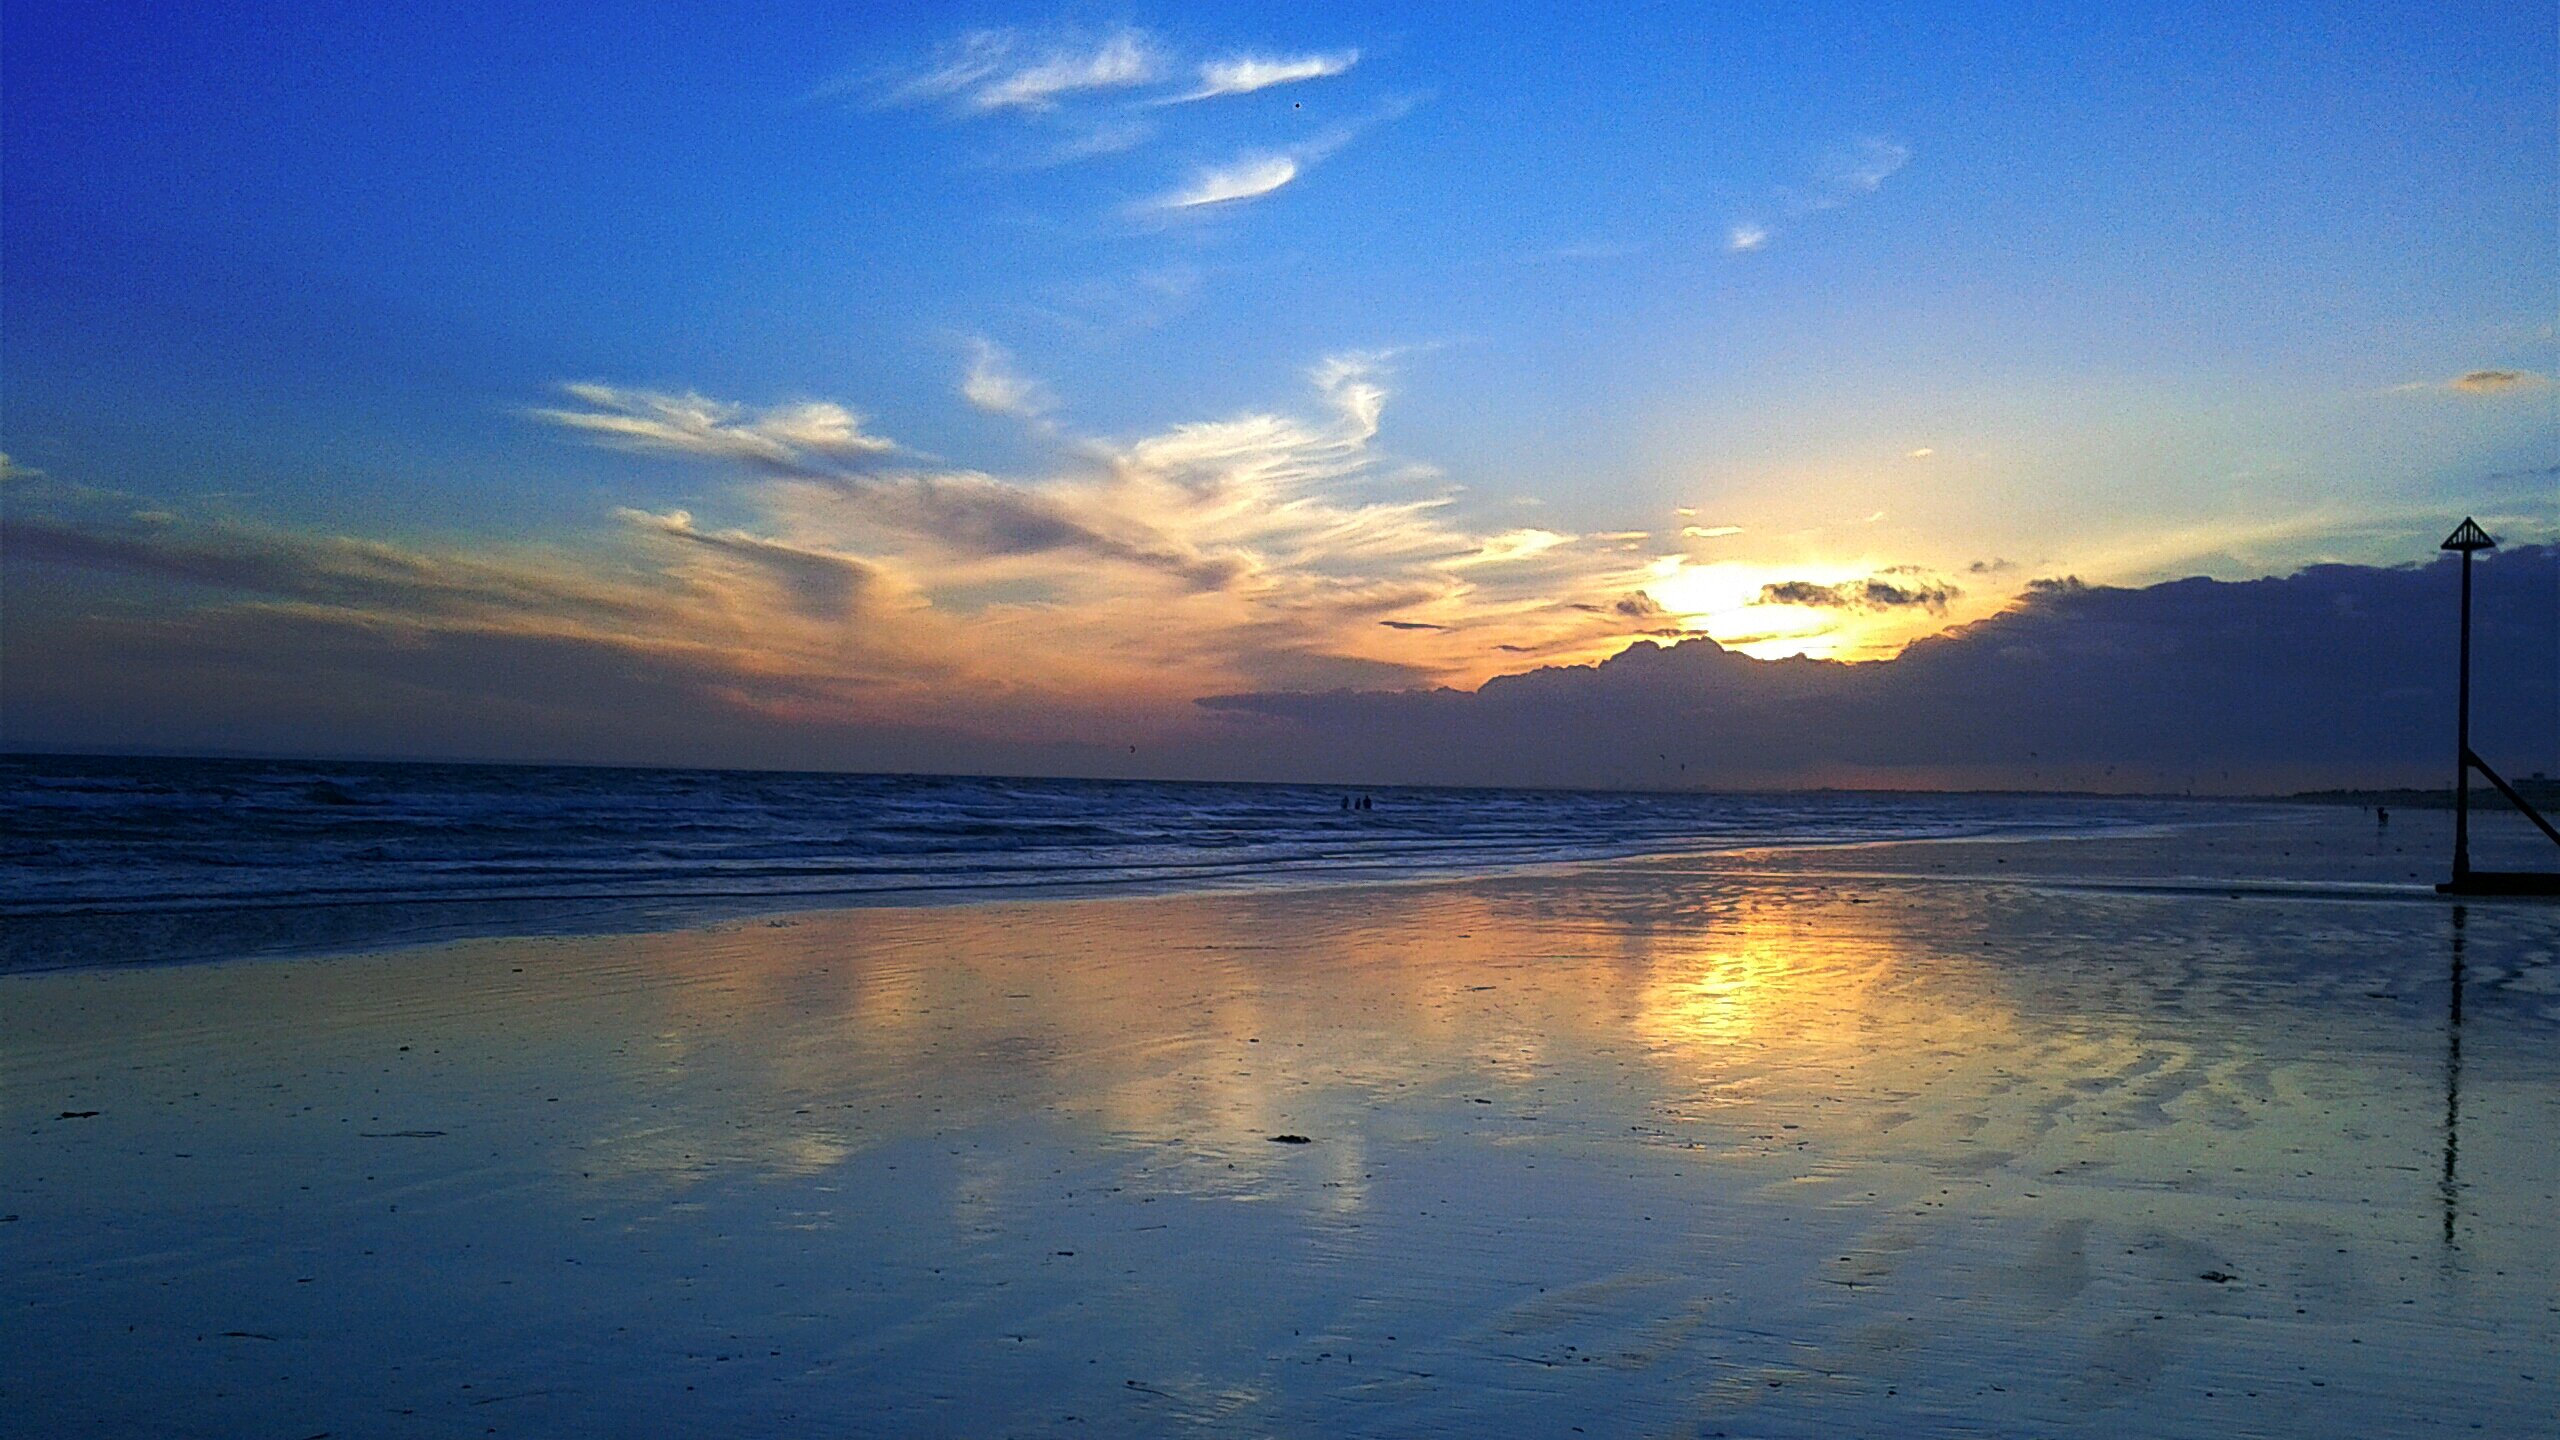
beach, sea, coast, ocean, horizon, cloud, sky, sun, sunrise, sunset, sunlight, morning, shore, dawn, atmosphere, dusk, clear, evening, reflection, blue, yellow, waves, clouds, day, sussex, afterglow